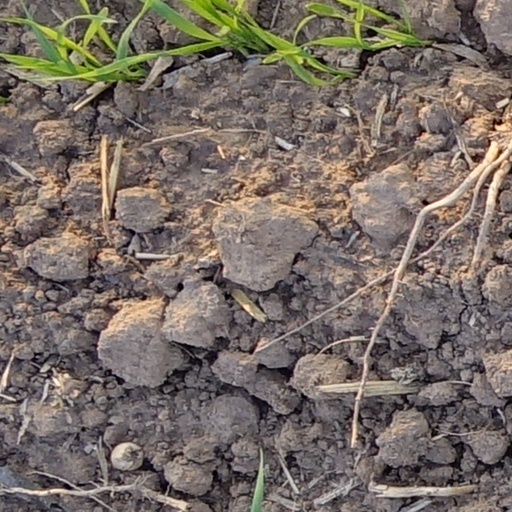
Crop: wheat